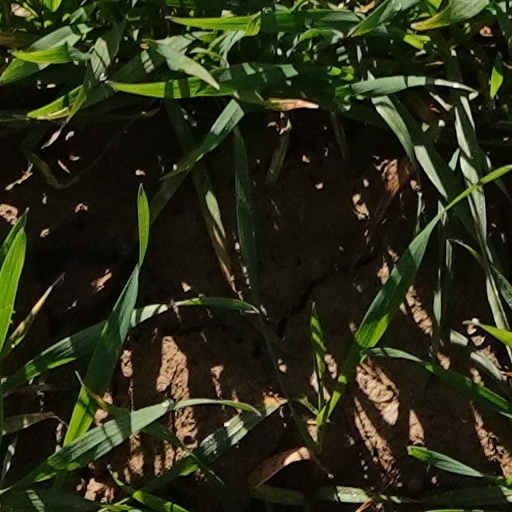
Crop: wheat